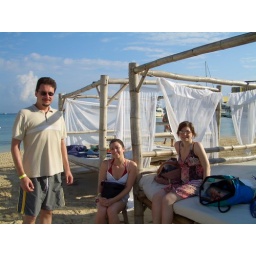
On our beach bed in Ocho Rios, Jamaica.